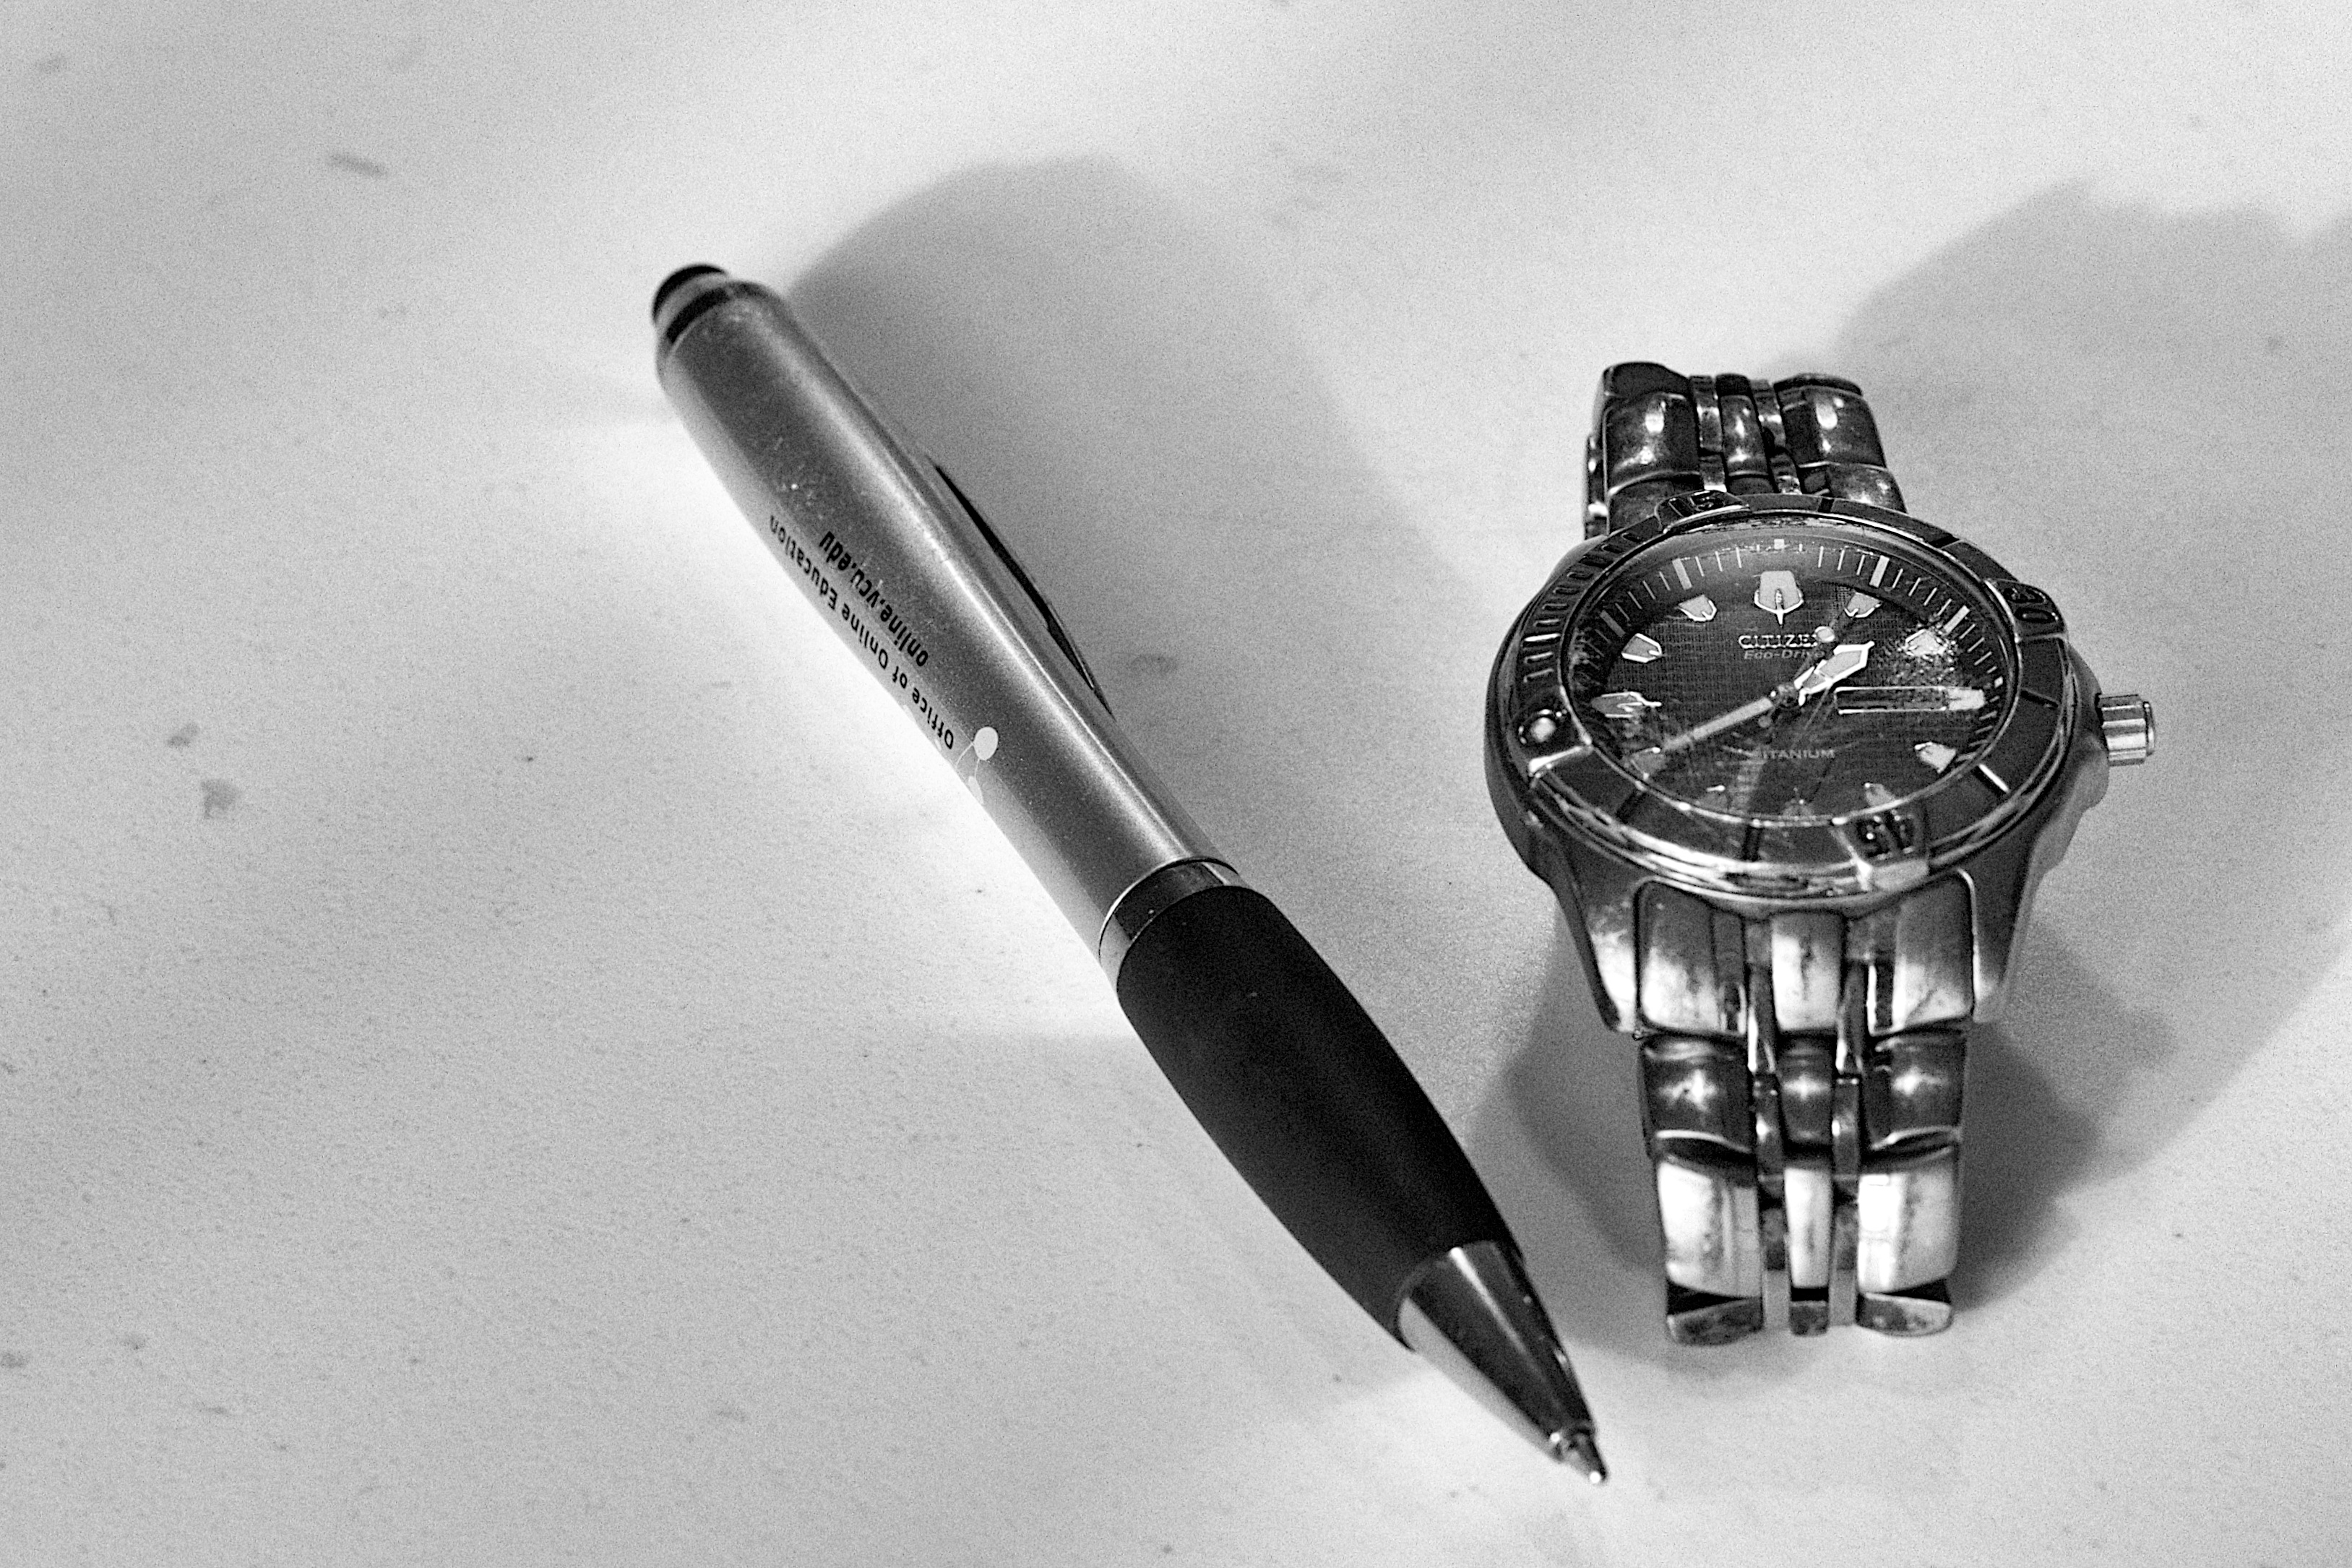
writing, hand, black and white, white, time, black, monochrome, blogging, product, bw, 2015365, monochrome photography, gun accessory